Describe the emotion expressed in this image:  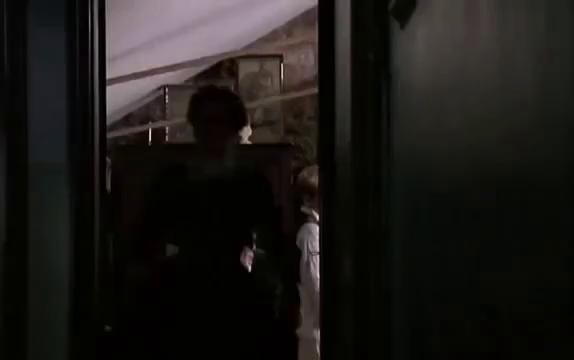
This person displays Fear, valence and arousal with high intensity.